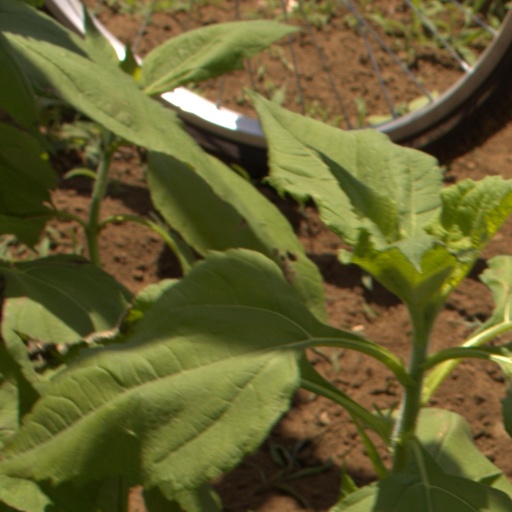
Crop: Jerusalem artichoke